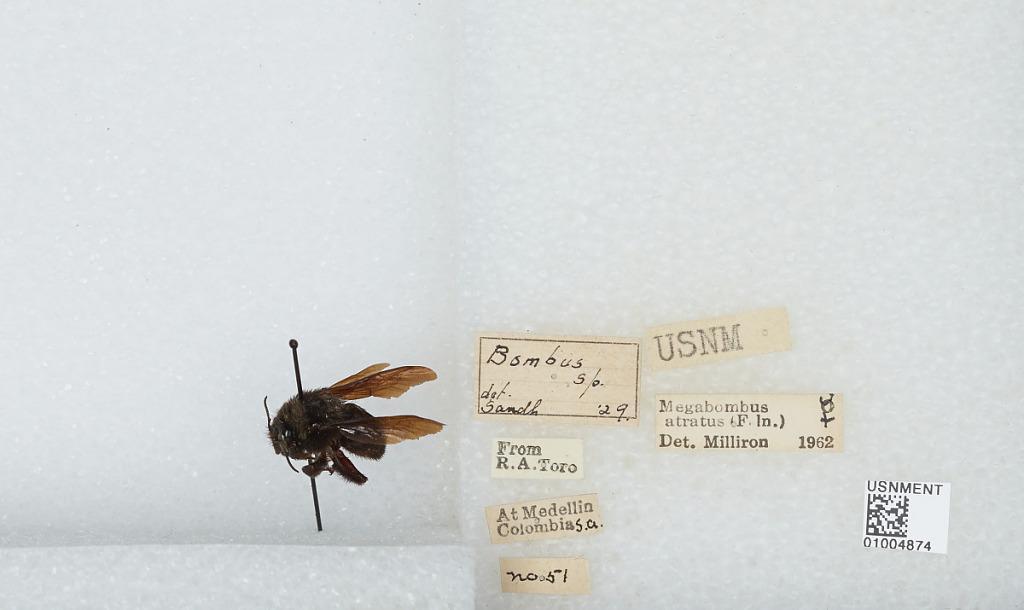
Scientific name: Bombus (Fervidobombus) atratus Franklin
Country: Colombia
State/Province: Antioquia
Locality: Medellin
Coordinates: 6.2482, -75.5672
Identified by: Milliron